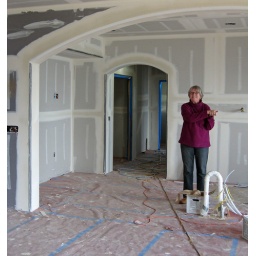
Sally's looking ecstatic in the kitchen once the dry wall is up.